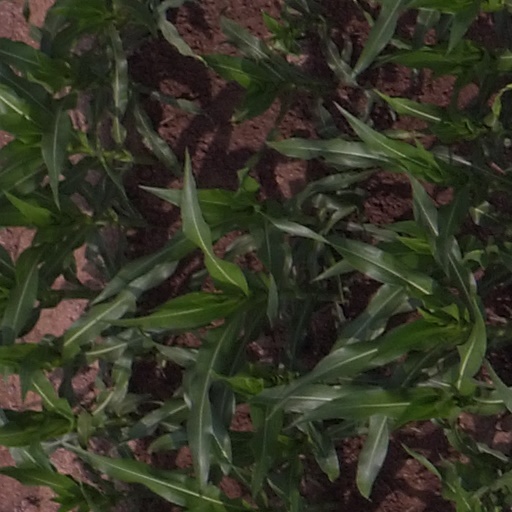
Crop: maize; corn